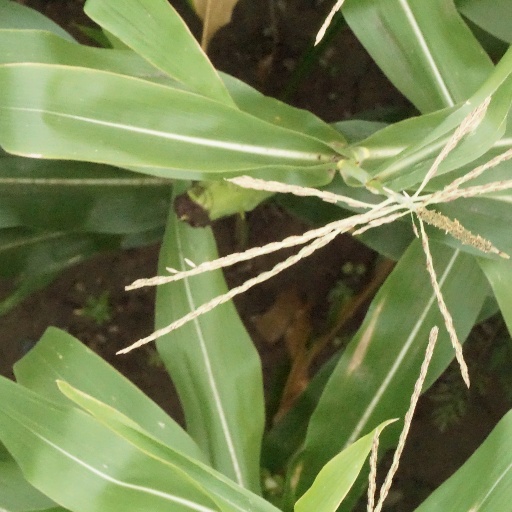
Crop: maize; corn